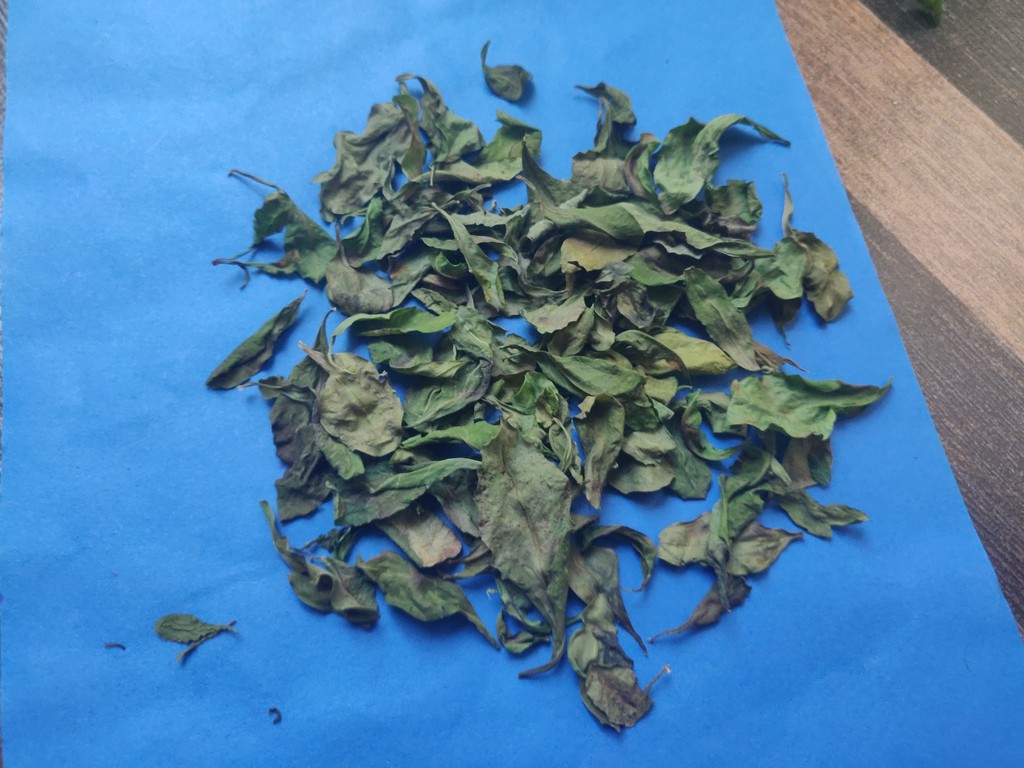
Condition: Dried
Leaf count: multiple
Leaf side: unknown